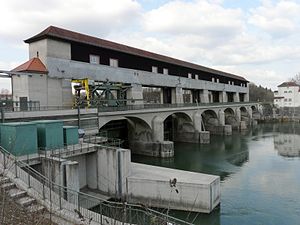
Jettenbach (Oberbayern)
Stemmeværket Jettenbacher Wehr der danner starten på Innkanalen, ligger lige nord for byen
Jettenbach er en kommune i Landkreis Mühldorf am Inn i den østlige del af regierungsbezirk Oberbayern i den tyske delstat Bayern. Den er en del af Verwaltungsgemeinschaft Kraiburg am Inn.